Answer in natural language. Which point is closer to the camera taking this photo, point A  or point B? Choose between the following options: A or B
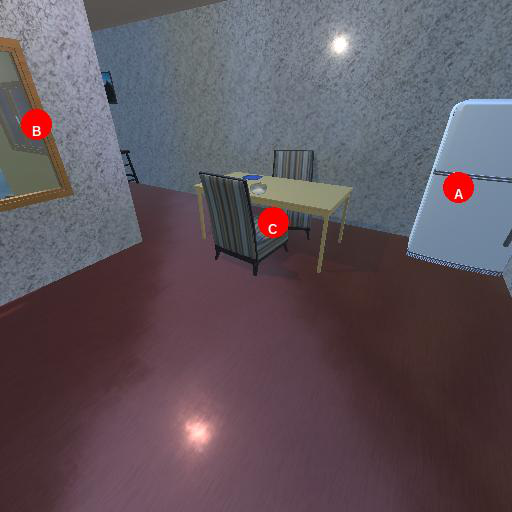
<answer>B</answer>